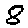
Label: 8